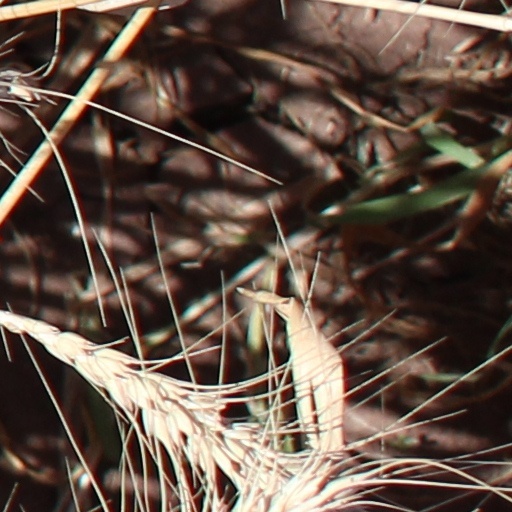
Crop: wheat